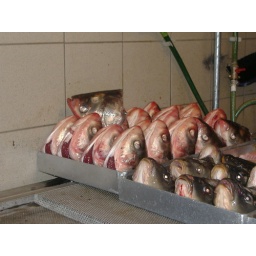
yummy fish heads in Budapest market